Pteranodon

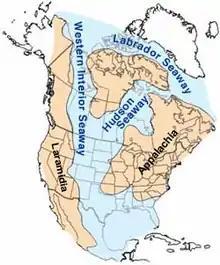
Map of North America during the mid-Cretaceous period, illustrating the Western Interior Seaway (middle to upper left) and other nearby seaways

Adult "Pteranodon" specimens may be divided into two distinct size classes, small and large, with the large size class being about one and a half times larger than the small class, and the small class being twice as common as the large class. Both size classes lived alongside each other, and while researchers had previously suggested that they represent different species, Christopher Bennett showed that the differences between them are consistent with the concept that they represent females and males, and that "Pteranodon" species were sexually dimorphic. Skulls from the larger size class preserve large, upward and backward pointing crests, while the crests of the smaller size class are small and triangular. Some larger skulls also show evidence of a second crest that extended long and low, toward the tip of the beak, which is not seen in smaller specimens.